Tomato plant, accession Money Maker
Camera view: vertical (180 deg); turntable rotation: 300 degrees
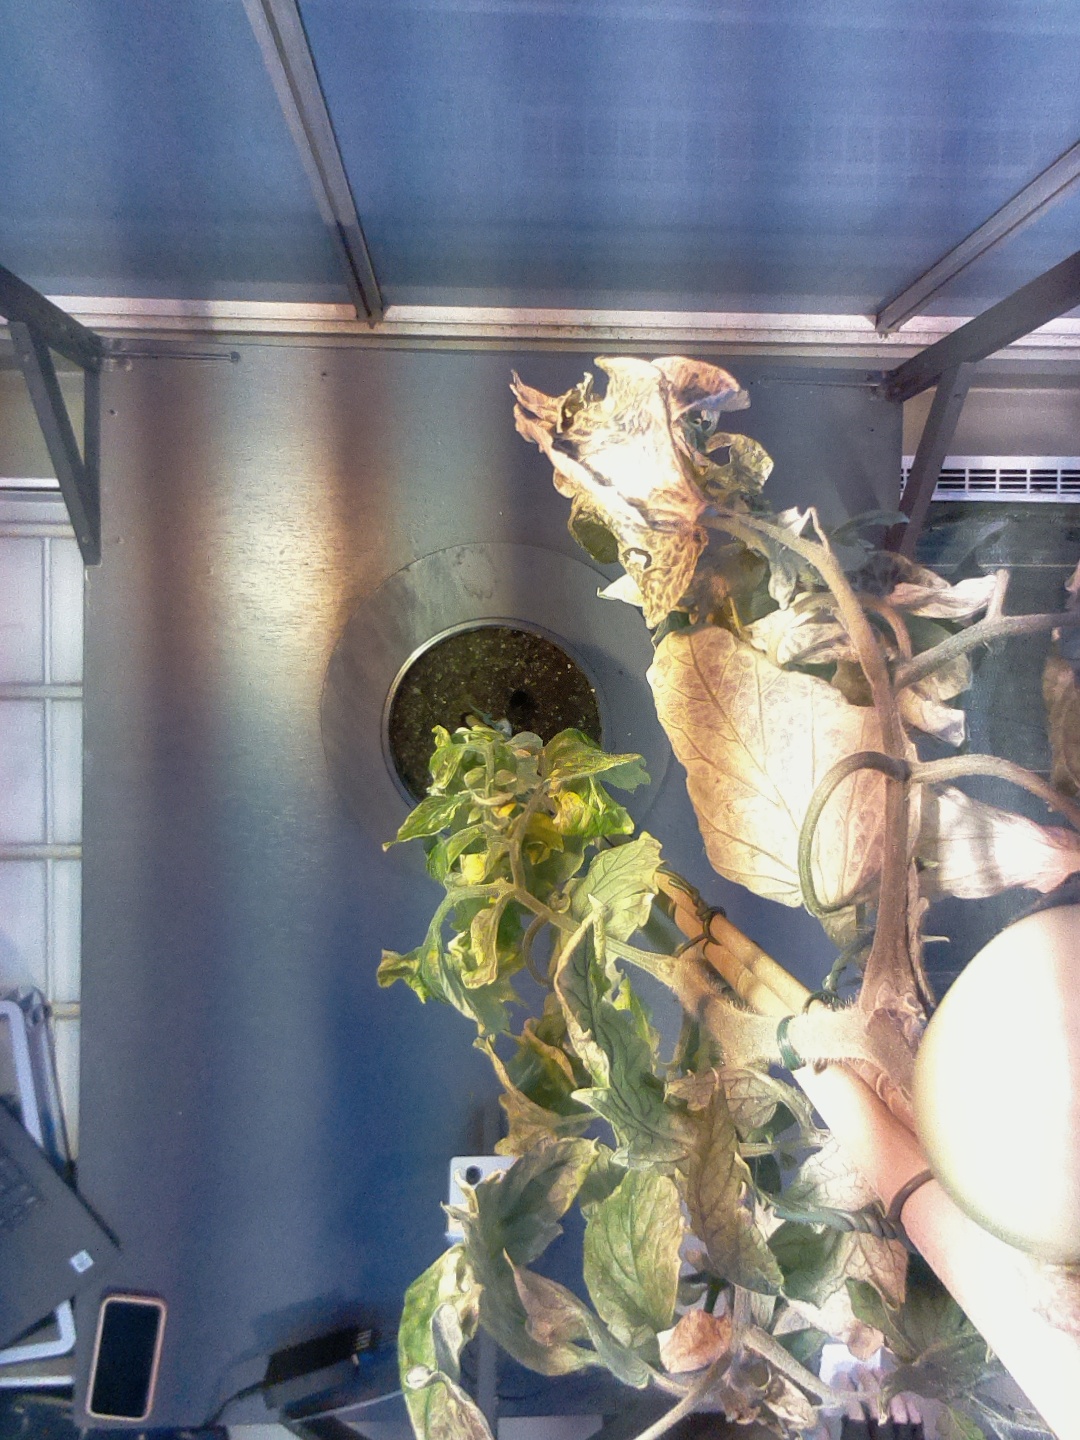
BBCH growth stage 80: fruits start showing typical ripe color (orange -> red)